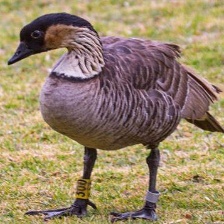
Species: HAWAIIAN GOOSE
Scientific name: BRANTA SANDVICENSIS
ImageNet parent category: goose